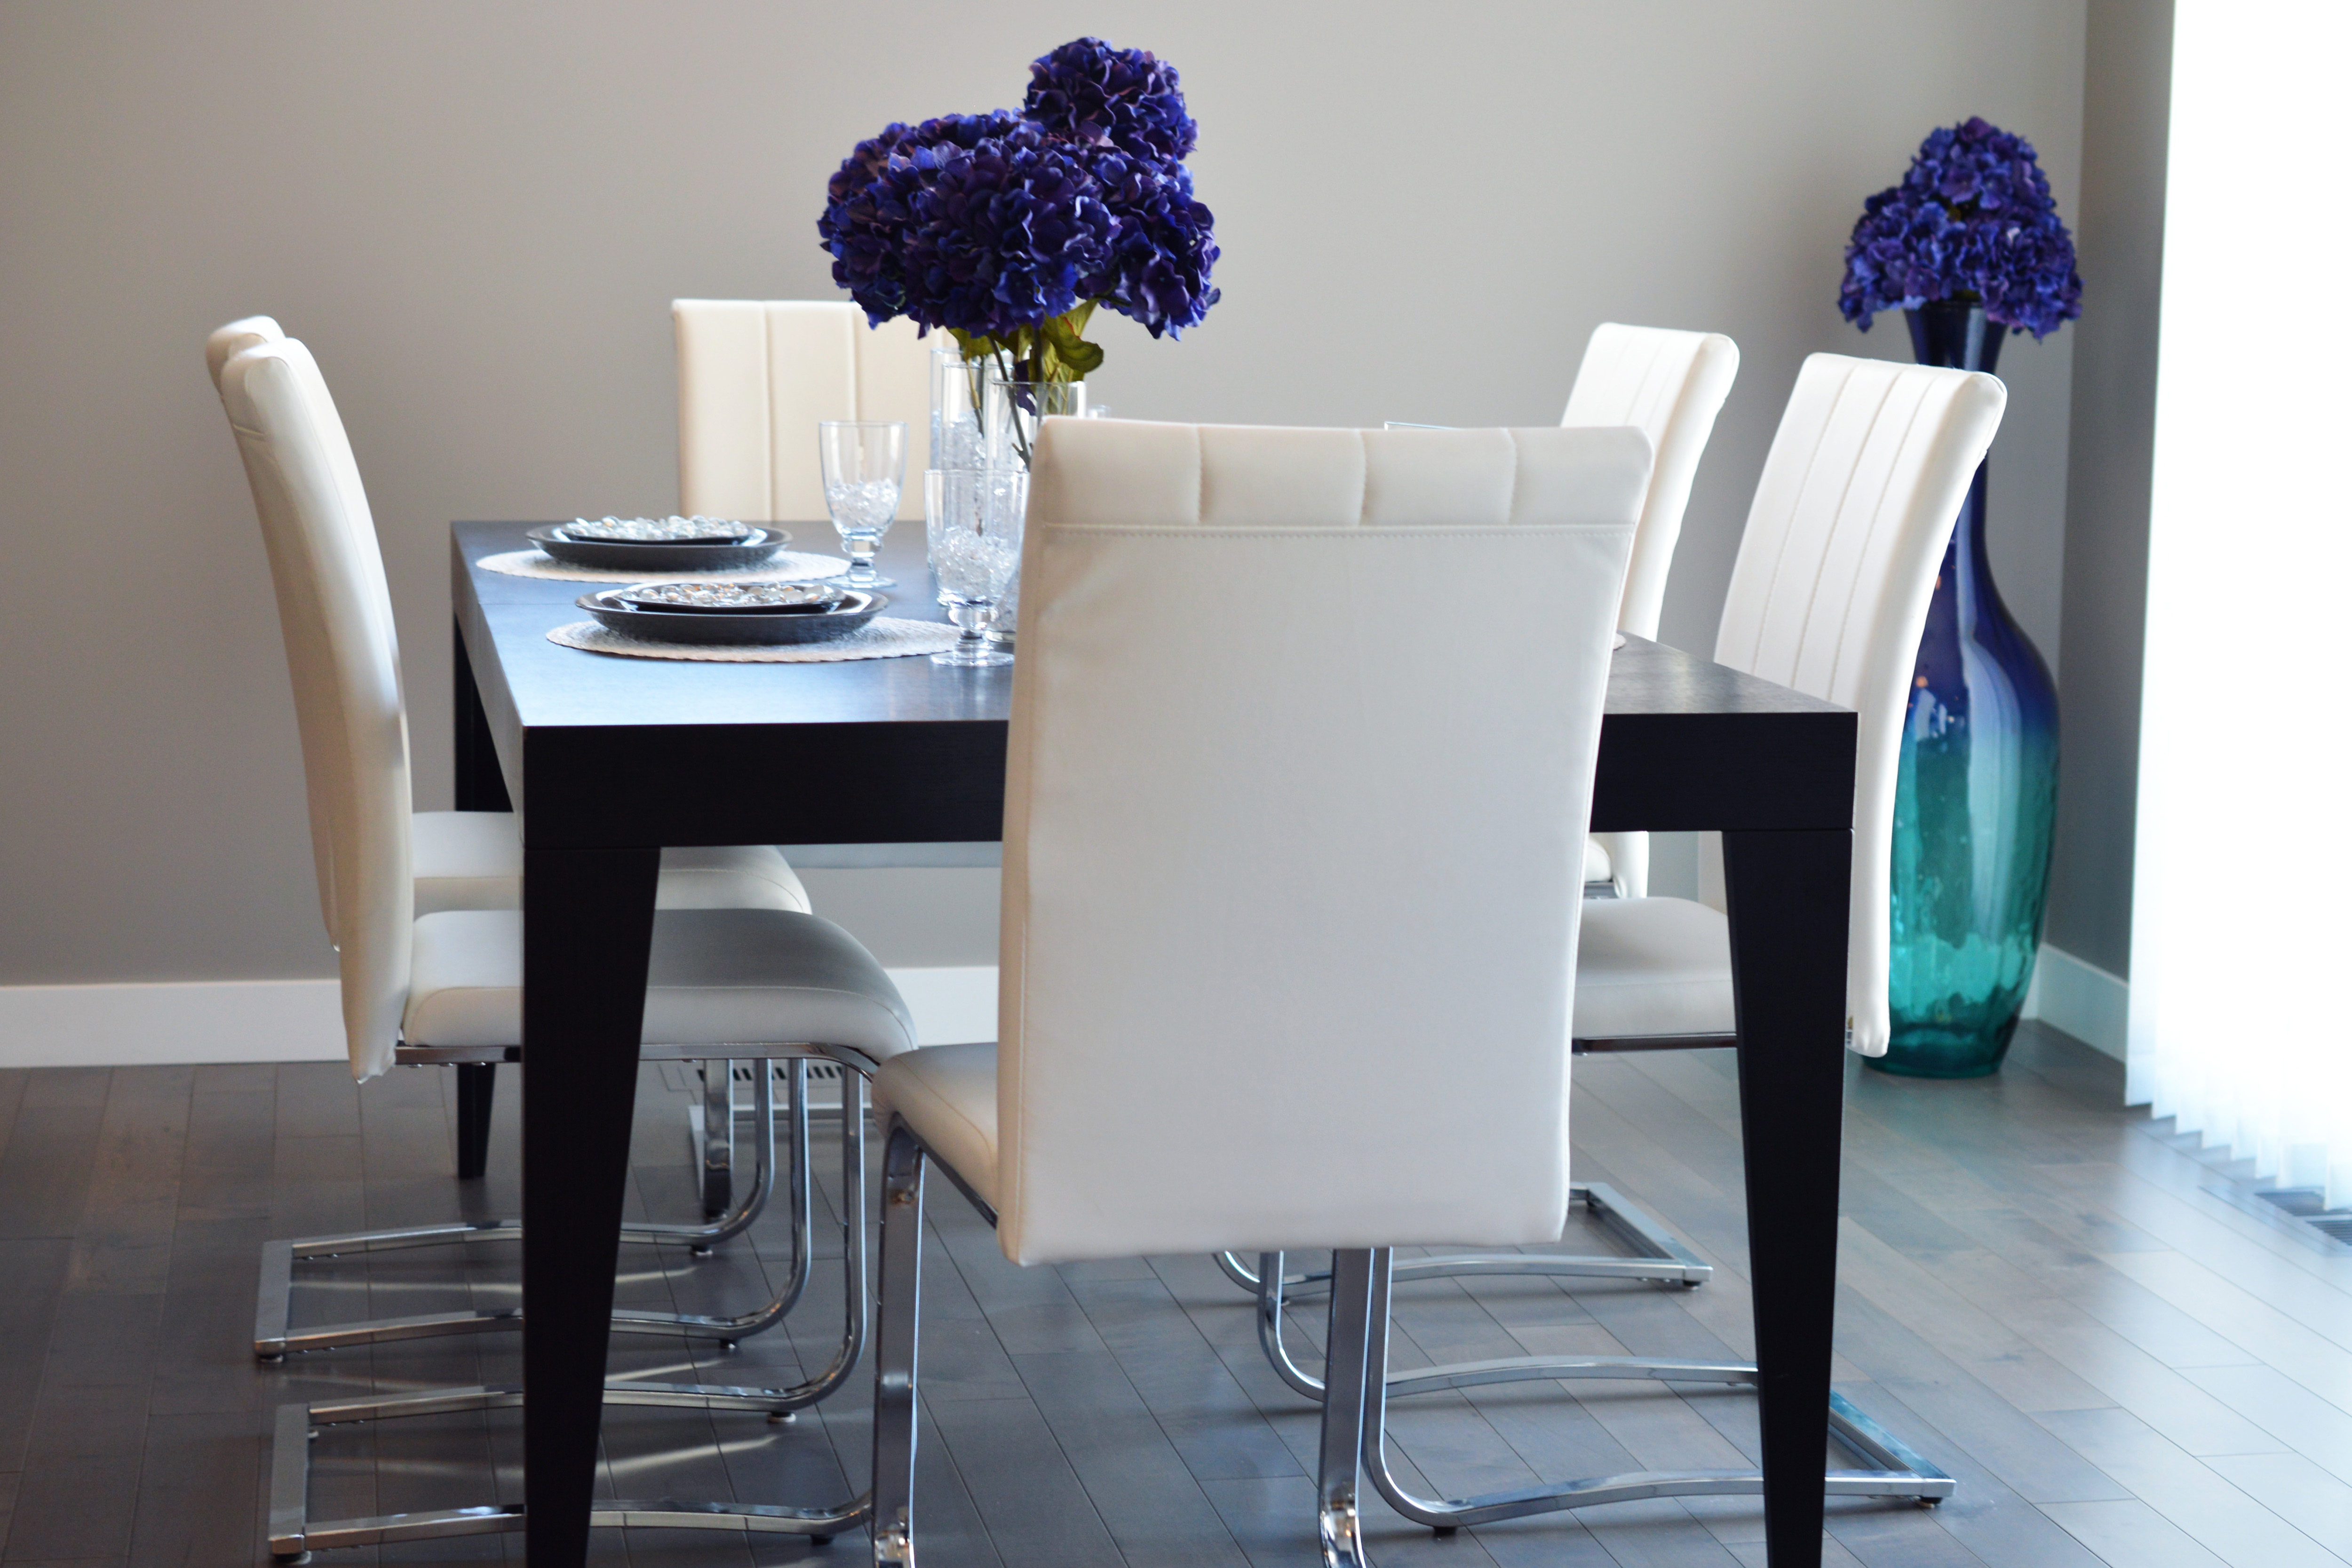
furniture, white, dining room, table, chair, room, product, interior design, kitchen dining room table, design, floor, Material property, flooring, auto part, desk, armrest, glass, vase, home